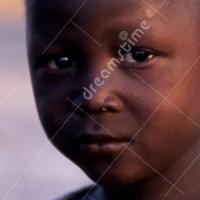
Age group: age 01-10